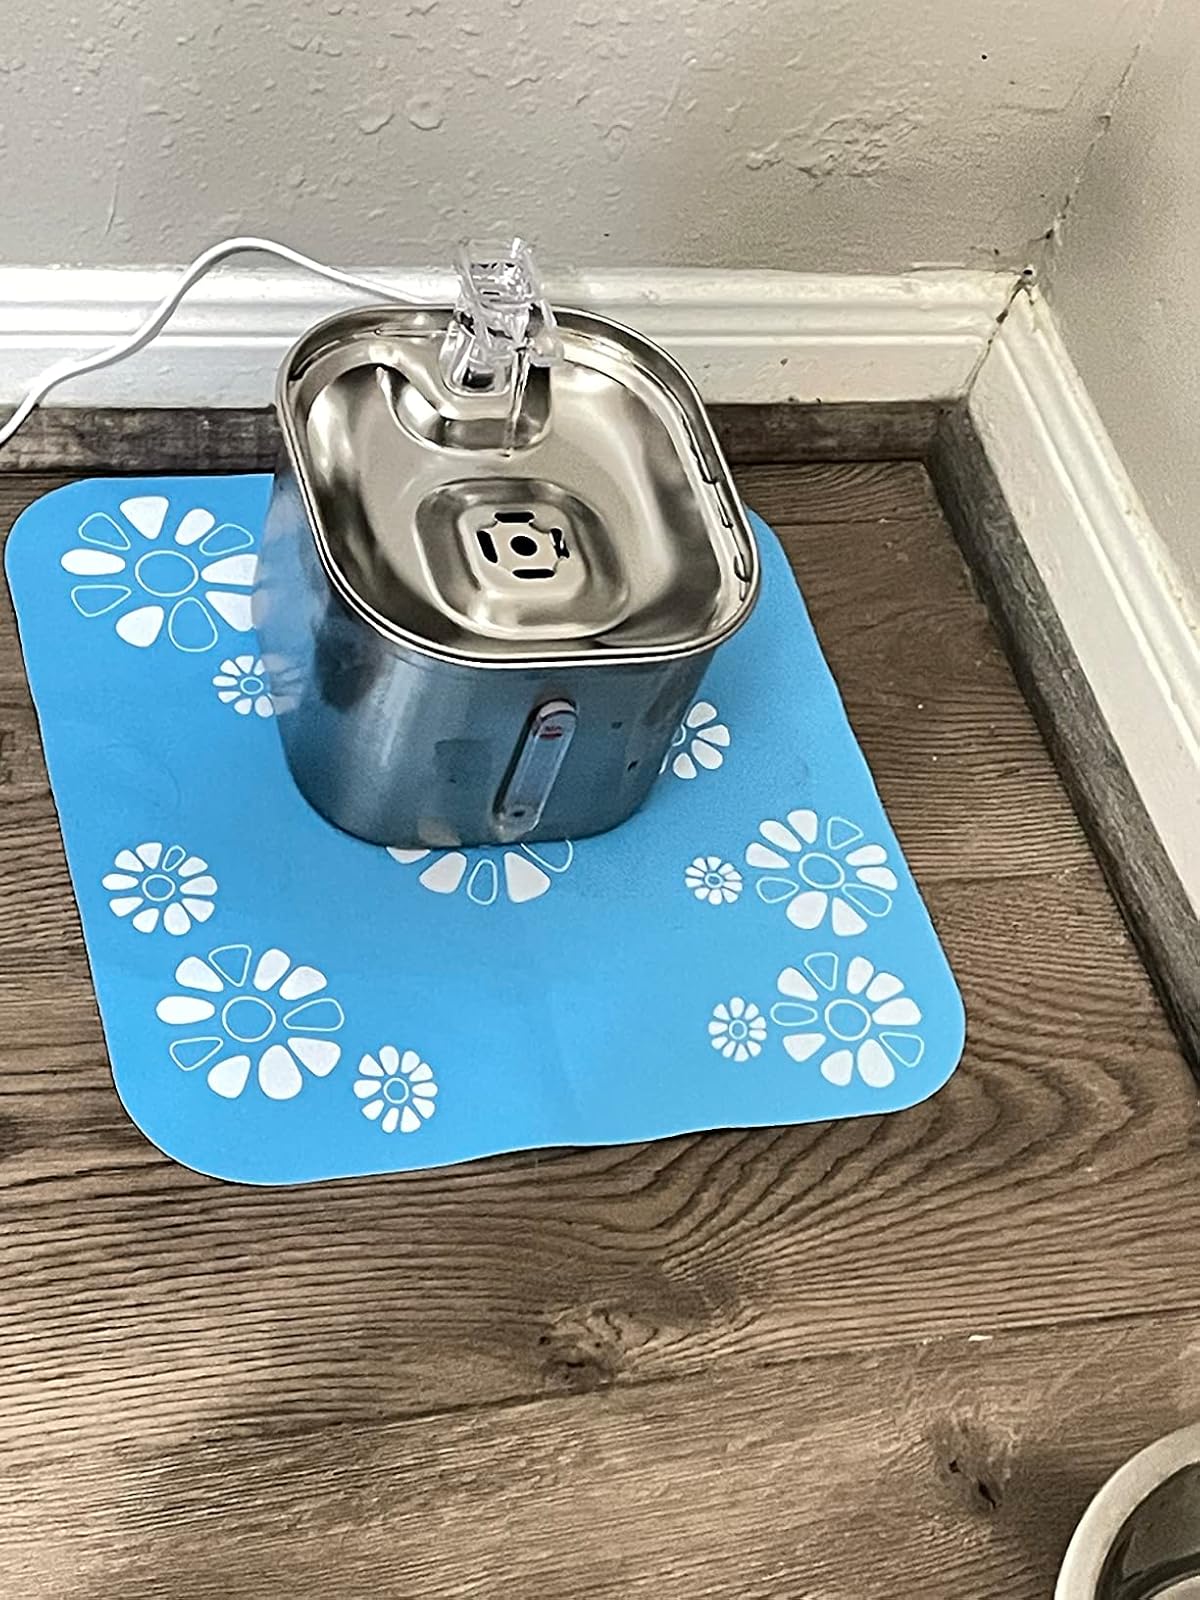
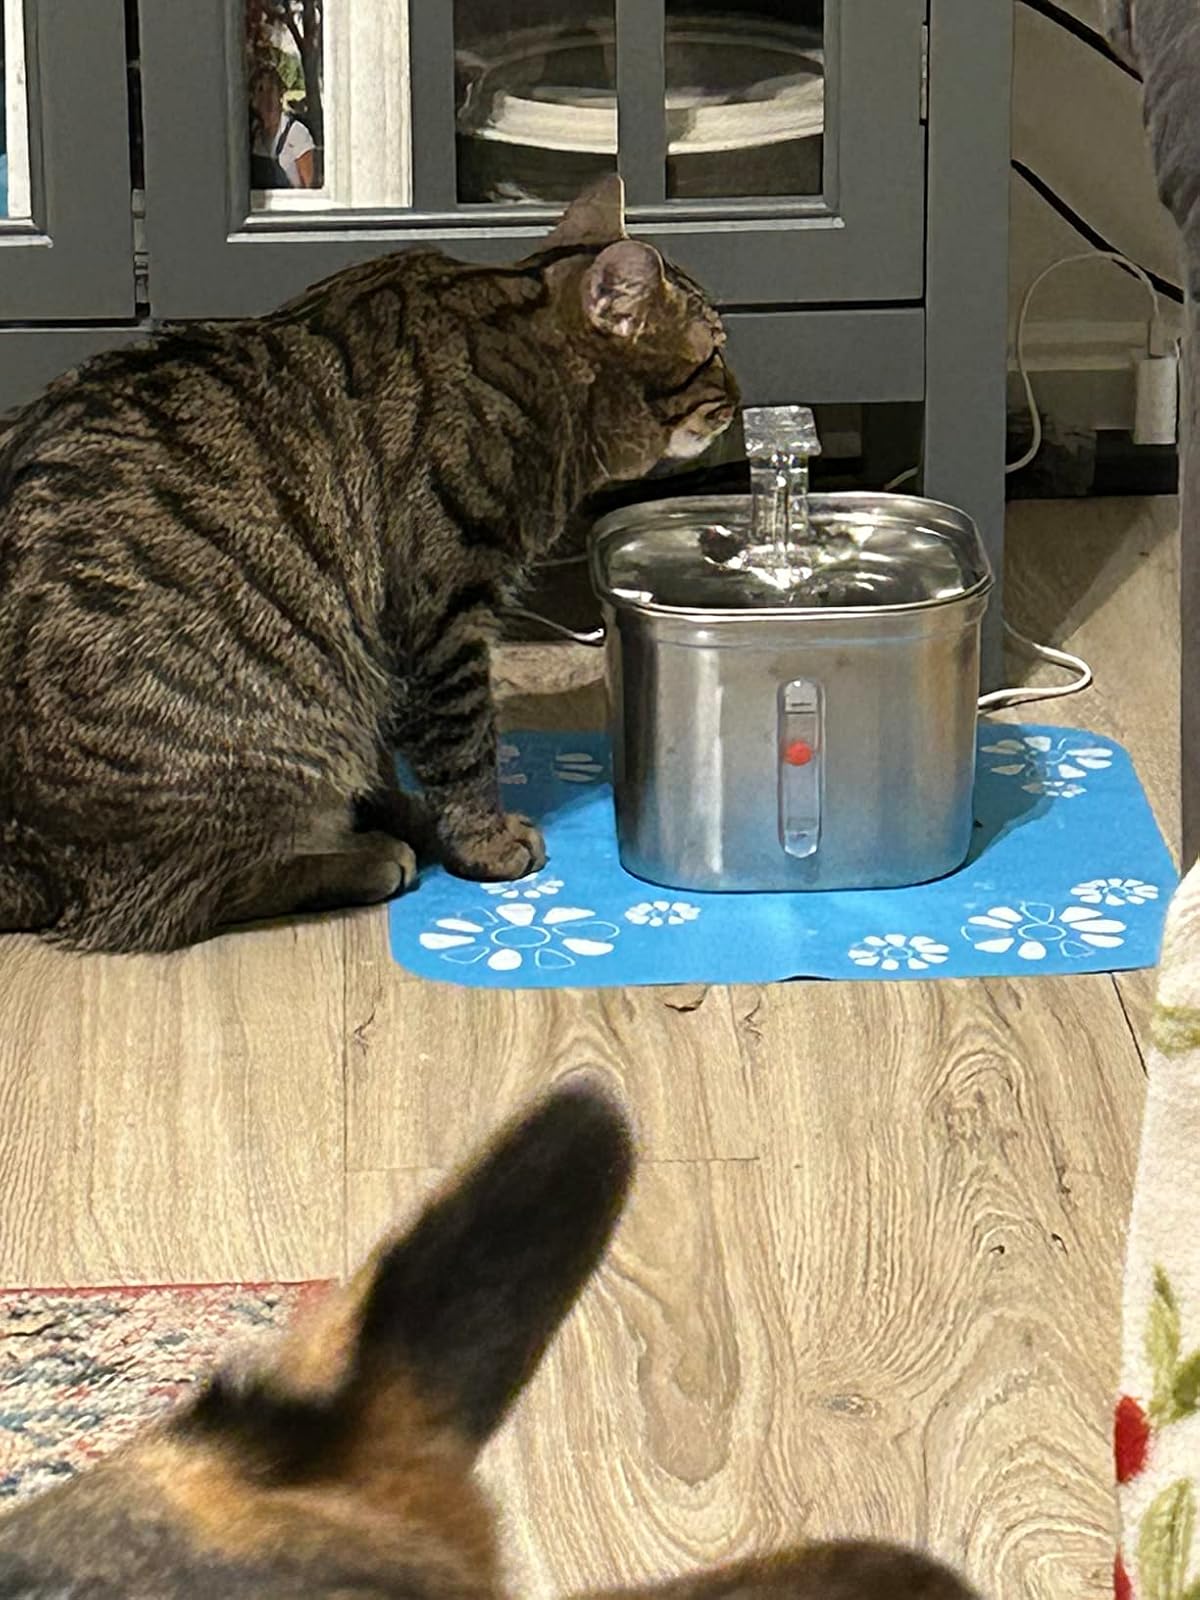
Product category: items_bowl
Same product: yes